Compulsory Border Protection Service

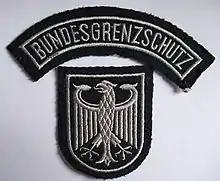
BGS Federal Eagle (Bundesadler) worn from 1976 until 2001

The Compulsory Border Protection Service (German: "Grenzschutzdienstpflicht") was enacted by the German parliament in the Federal Border Protection Act of 18 August 1972, based on Article 12a of the German Constitution. The remaining provisions of the Federal Border Protection Act were repealed in 1994. However, compulsory border protection service has not been enforced since 1973. Anyone who serves or served in the Federal Border Protection (German: "Bundesgrenzschutz") can no longer be assigned to the military service (§ 42a Conscription Law) in the Federal Defence Forces (German: "Bundeswehr"). In 2005 the Federal Border Protection was renamed the Federal Police (German: "Bundespolizei") and any mandatory service would be performed there.